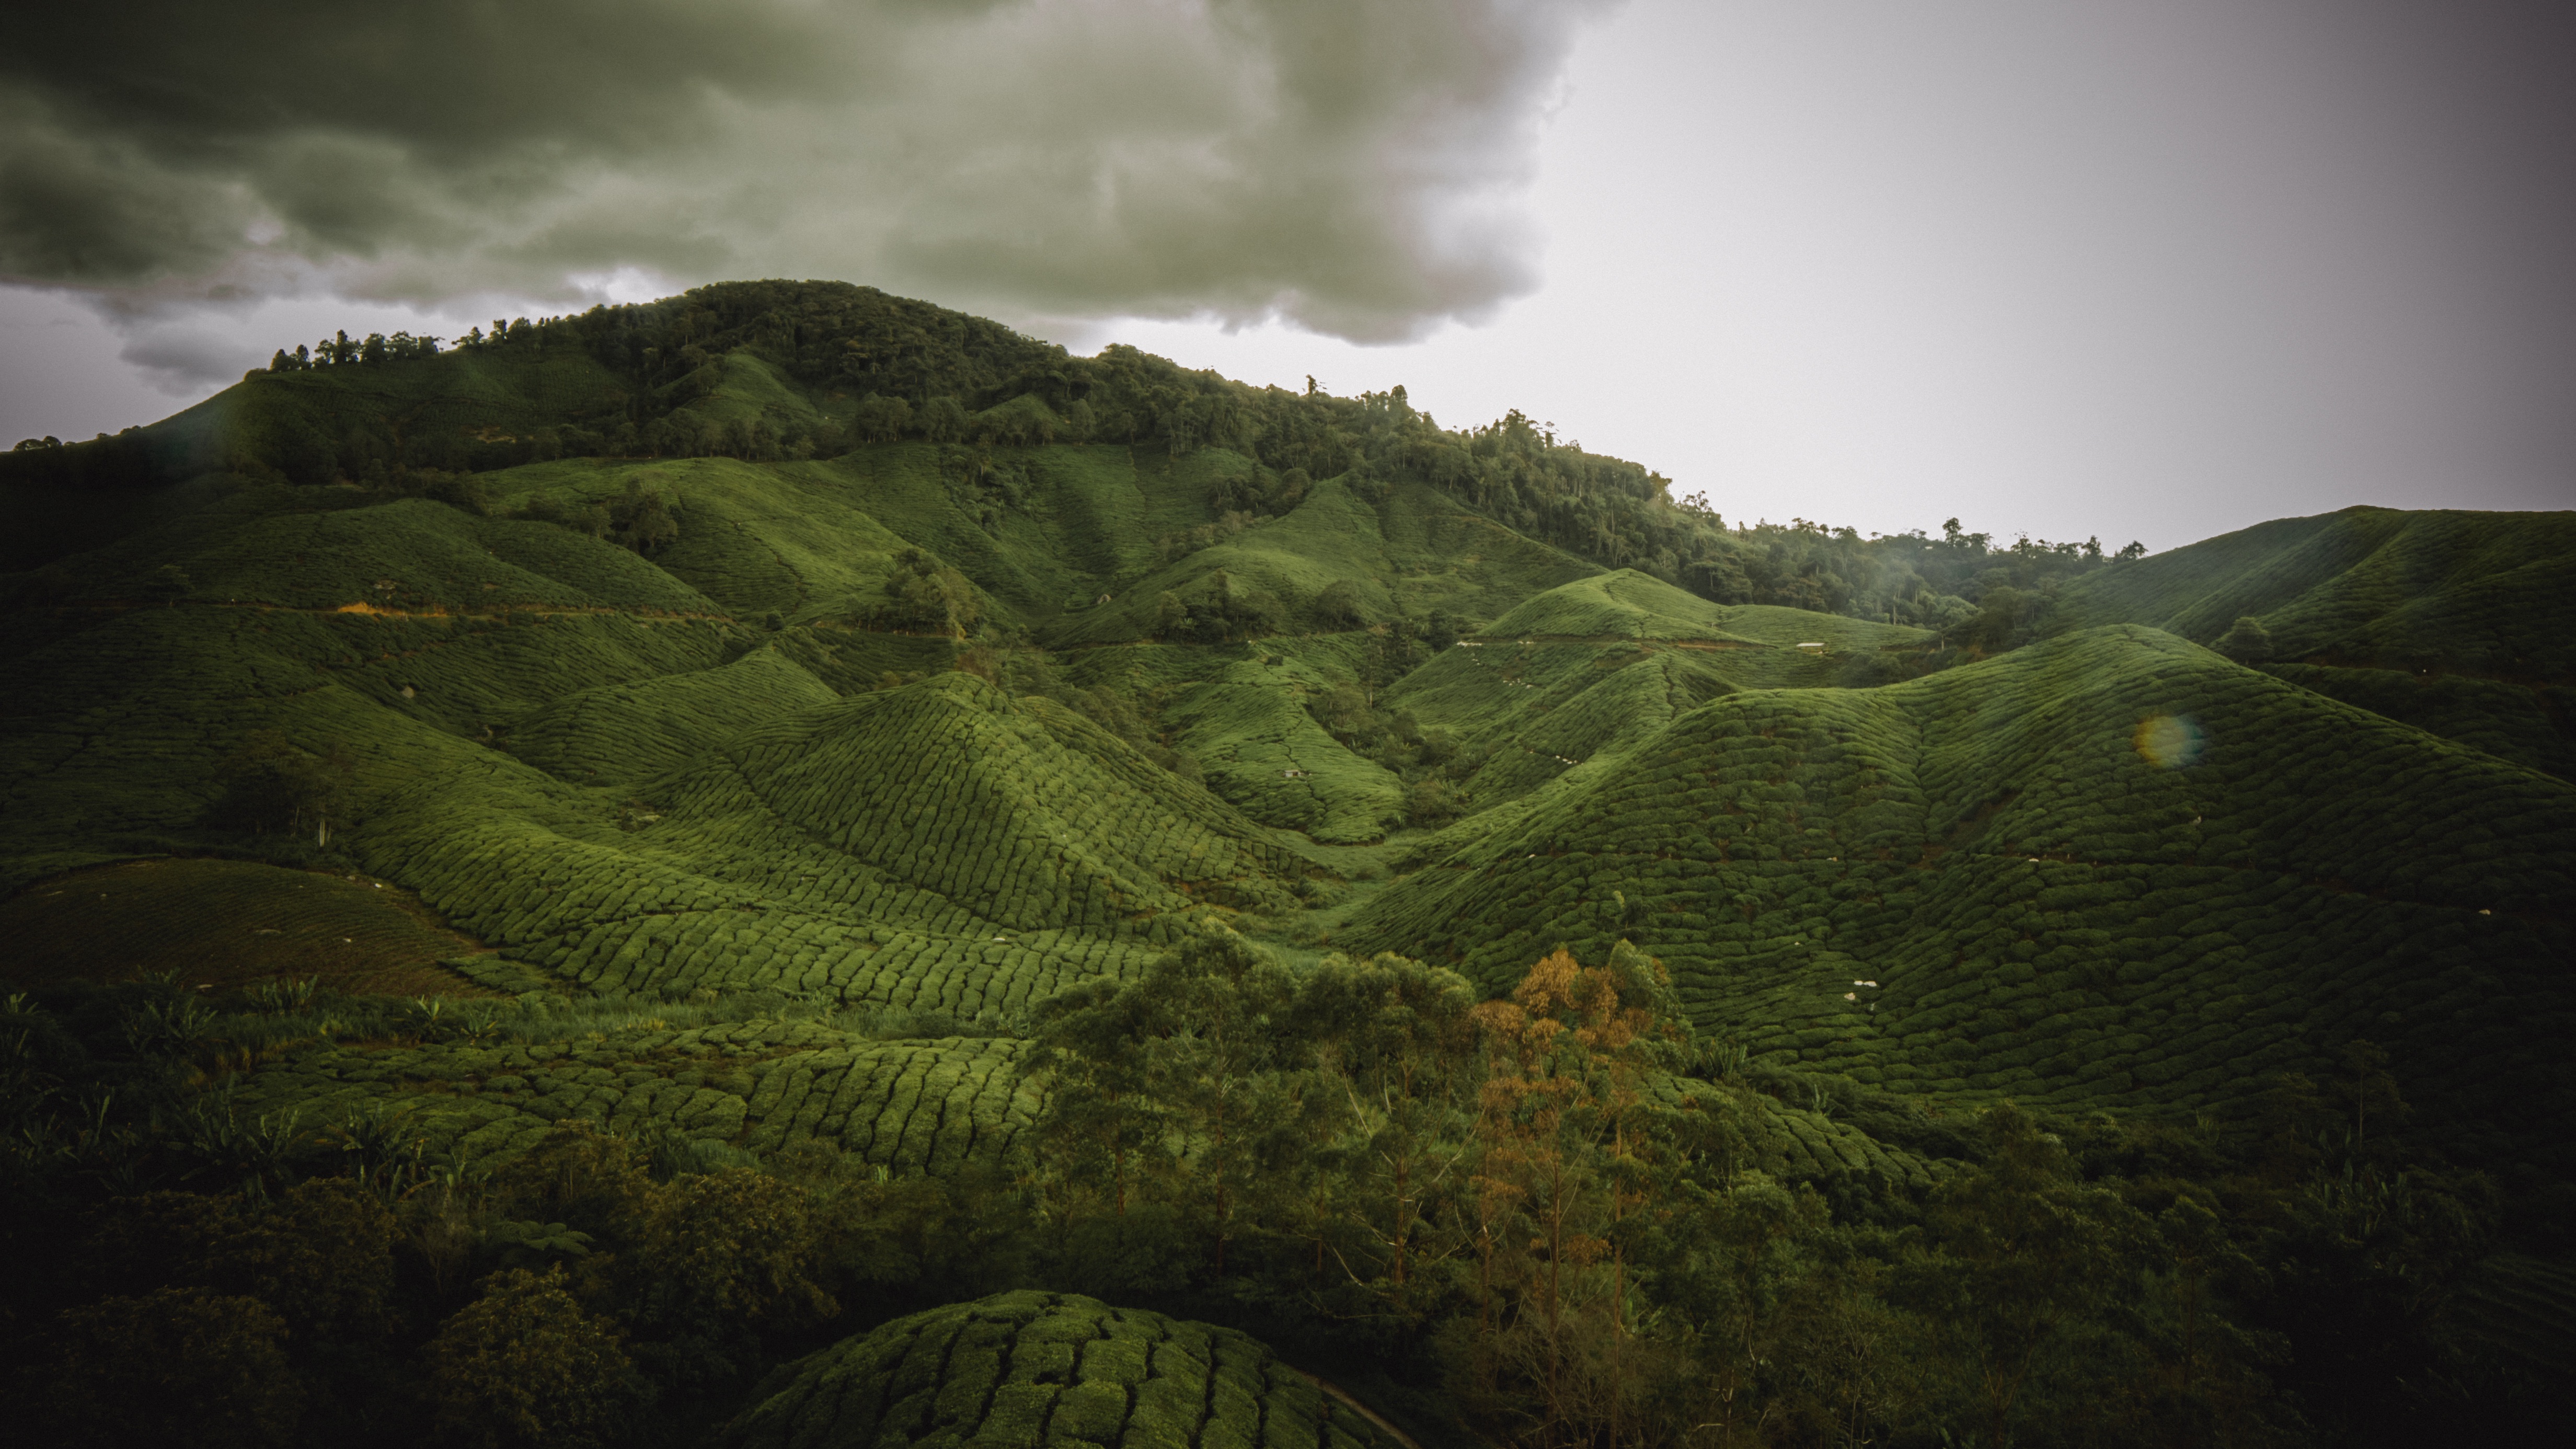
landscape, tree, nature, forest, rock, wilderness, mountain, cloud, sky, mist, sunlight, morning, leaf, hill, valley, mountain range, green, reflection, jungle, terrain, rainforest, plateau, habitat, screenshot, rural area, aerial photography, natural environment, geographical feature, atmospheric phenomenon, atmosphere of earth, mountainous landforms, computer wallpaper